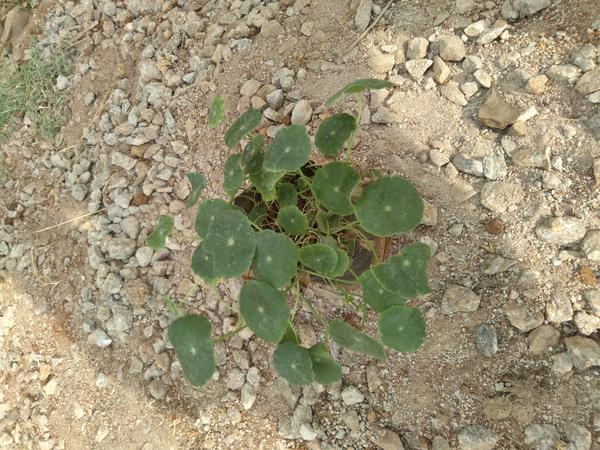
Plant: Brahmi